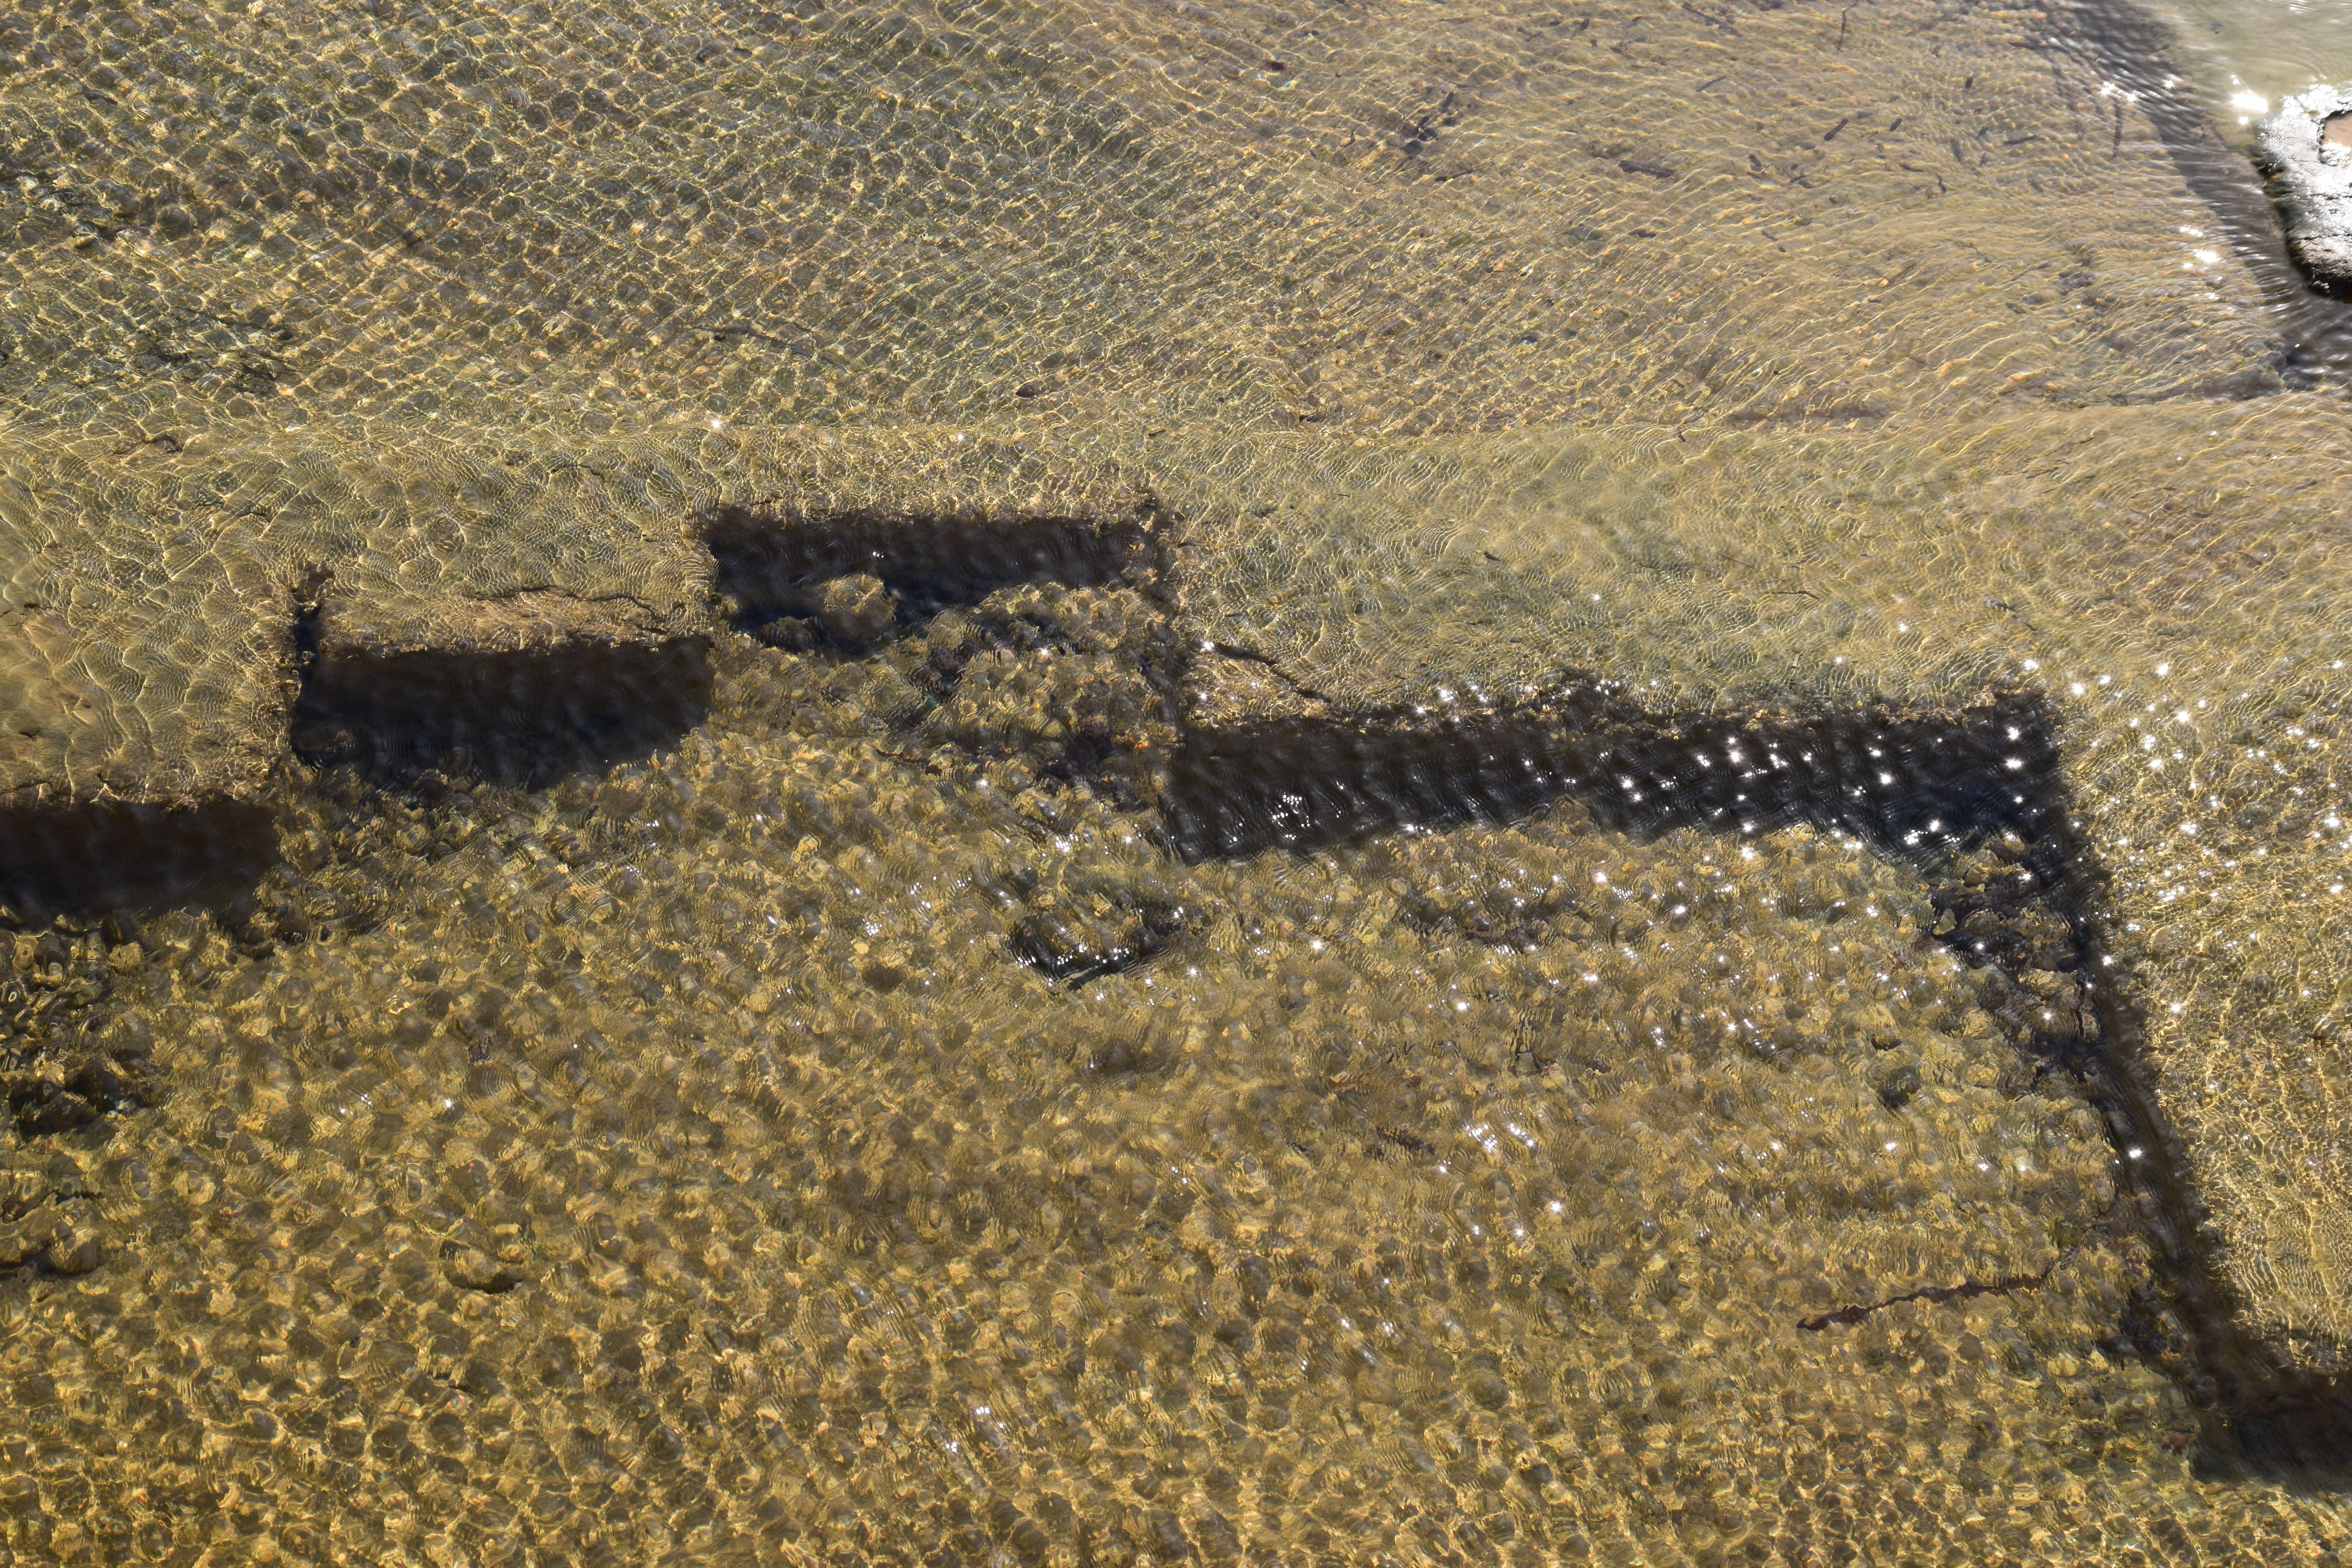
sea, water, sand, light, field, antique, wave, old, asphalt, underwater, mediterranean, crop, soil, agriculture, terrain, background, geology, historically, quarry, ecosystem, mirroring, ancient quarry, small waves, flooring, grass family